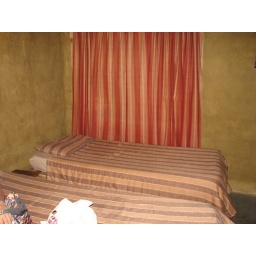
so when it got very windy then the curtains were flying all over the place :)